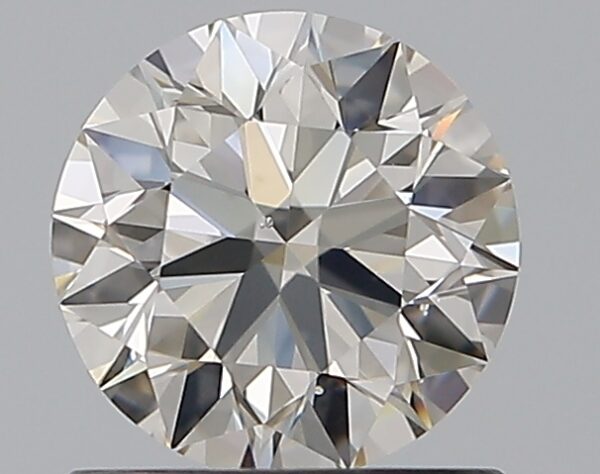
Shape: round
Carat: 0.8
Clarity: VS2
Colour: K
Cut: EX
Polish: EX
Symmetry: EX
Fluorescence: N
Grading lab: GIA
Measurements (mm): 5.89 x 5.91 x 3.69